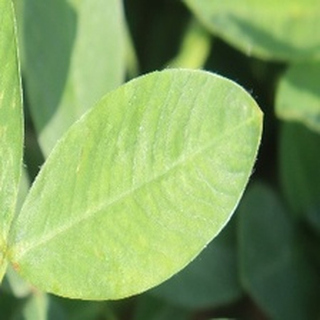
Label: healthy_groundnut